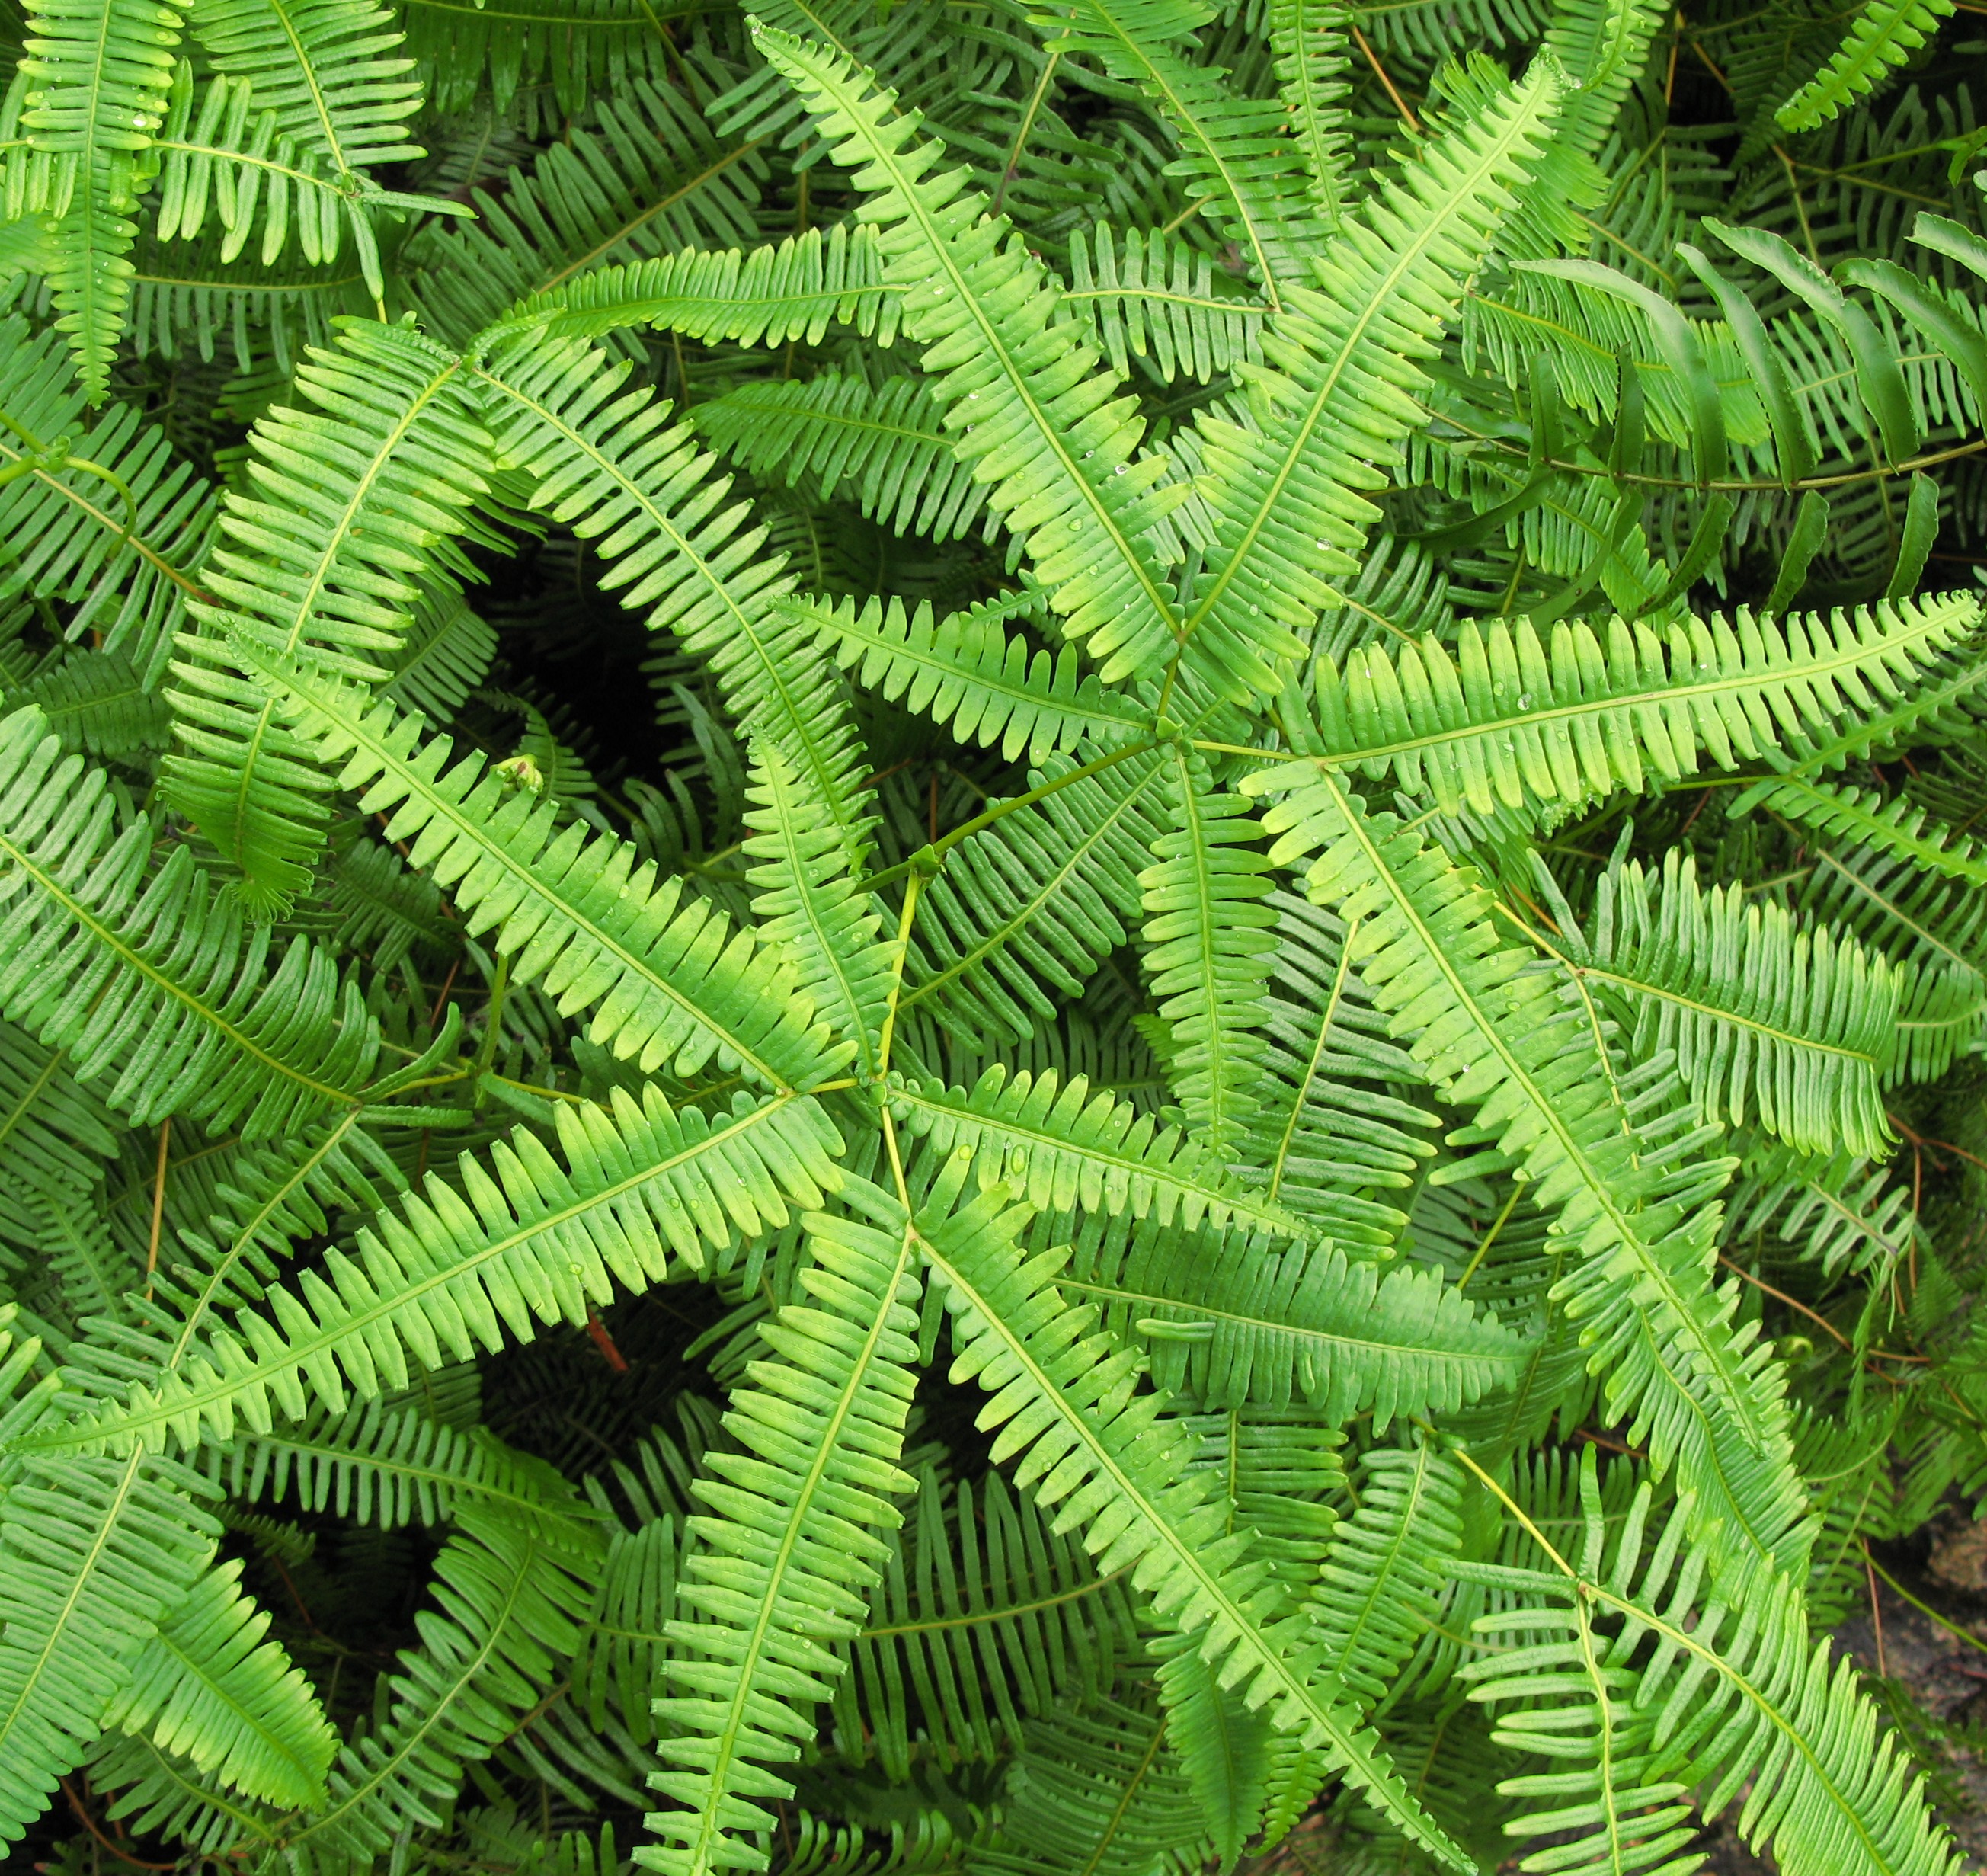
tree, branch, plant, leaf, flower, green, high, jungle, botany, fir, fern, leaves, cool image, vegetation, hires, hi, res, powershotg7, canong7, plant stem, land plant, ferns and horsetails, arecales, vascular plant, ostrich fern